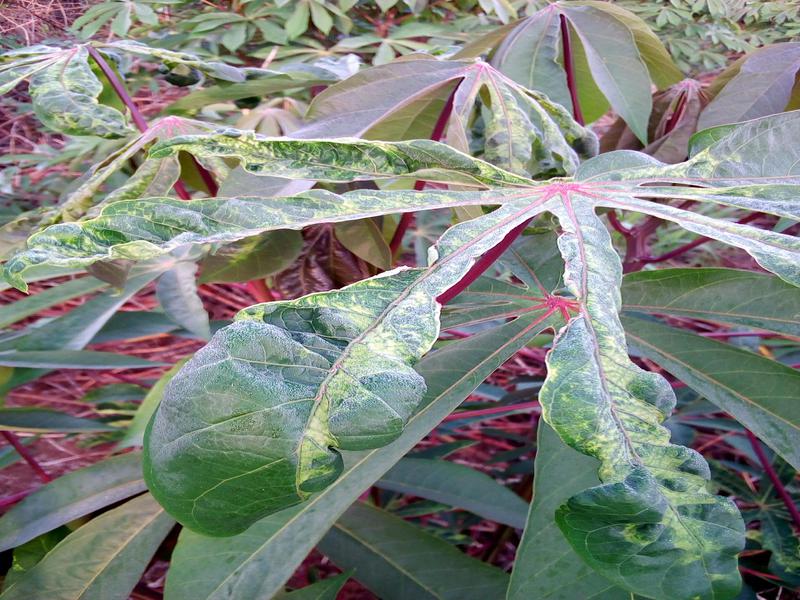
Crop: cassava
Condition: mosaic_disease